Criccieth Castle

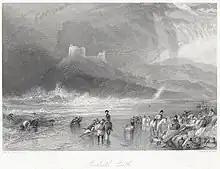
An engraving of "Crickieth Castle" made from Turner's watercolour.

Criccieth is the subject of four colour studies by the Romantic artist J. M. W. Turner, as well as one full watercolour depicting salvage on Criccieth beach with the castle in the background. The sketches were undertaken when Turner visited the coast of North Wales in 1798, and the watercolour dates from 1835. Turner took some artistic licence with the latter, depicting the cliffs higher than in reality and depicting the sea in an unlikely position according to the usual pattern of Criccieth's tides.